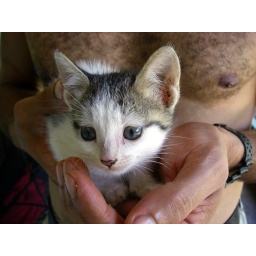
The office cat in Paoua